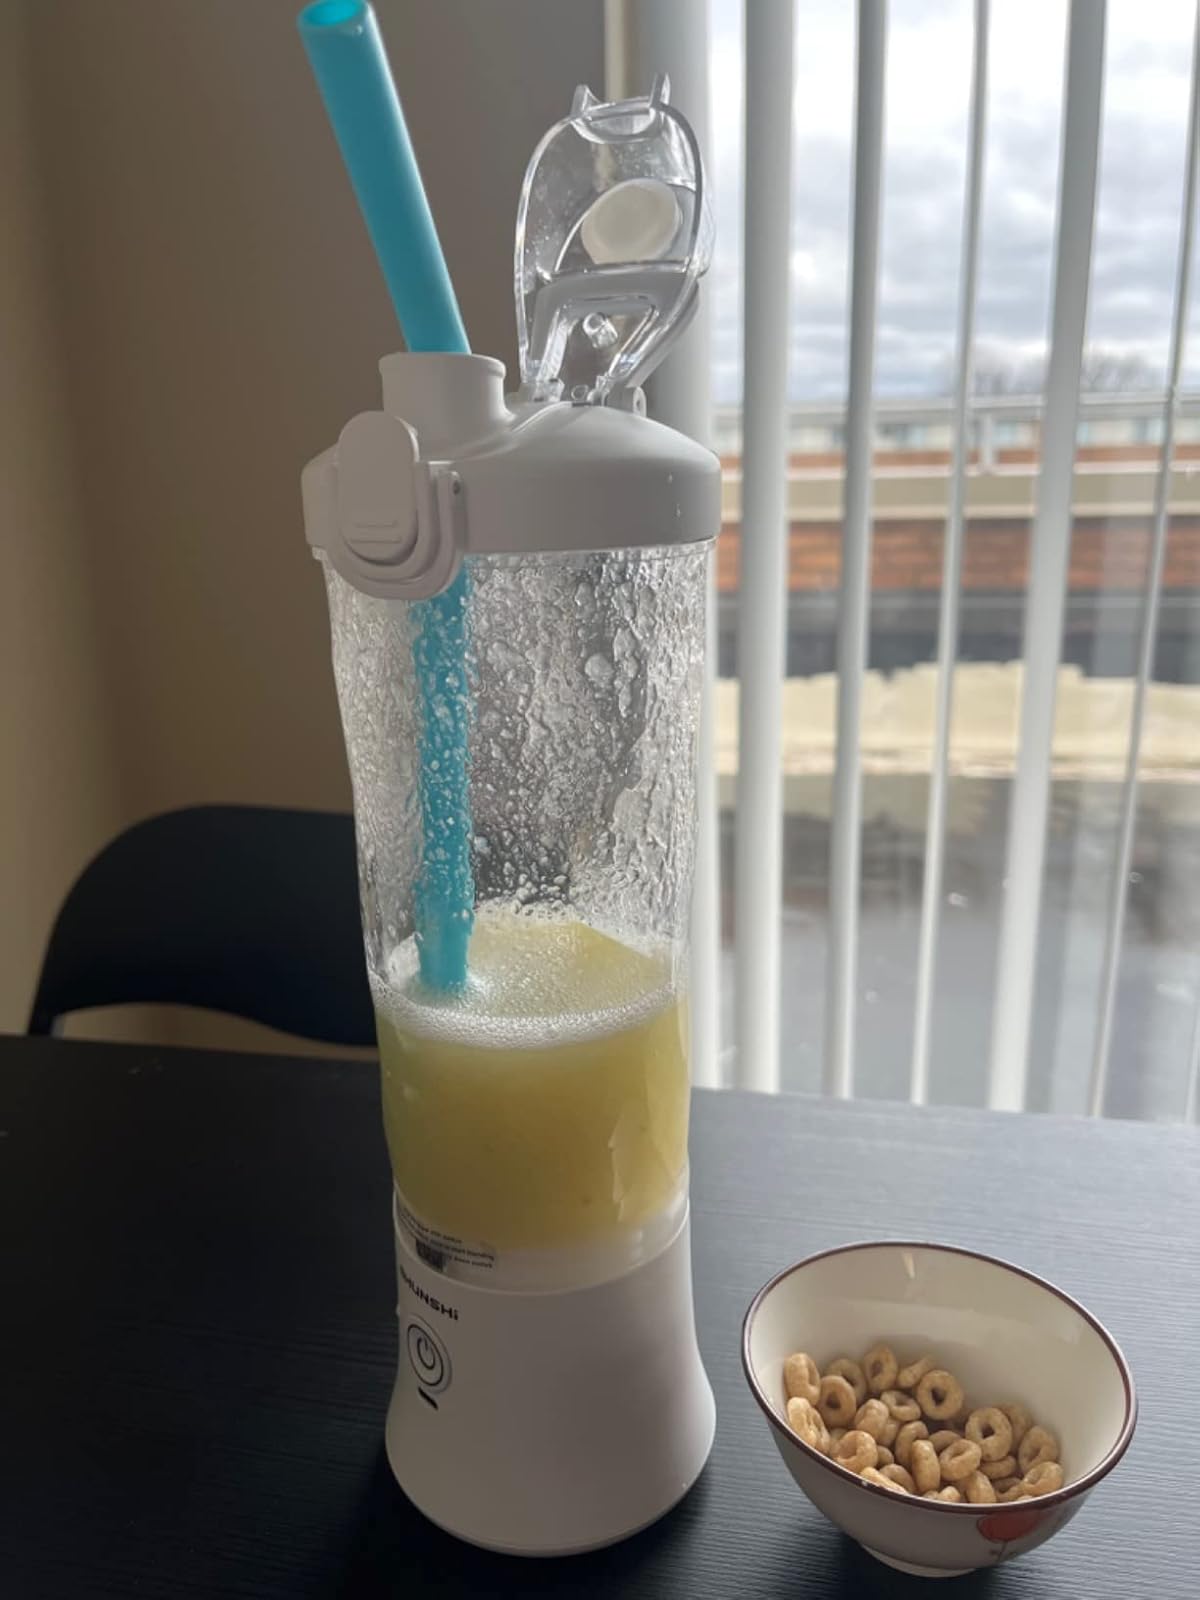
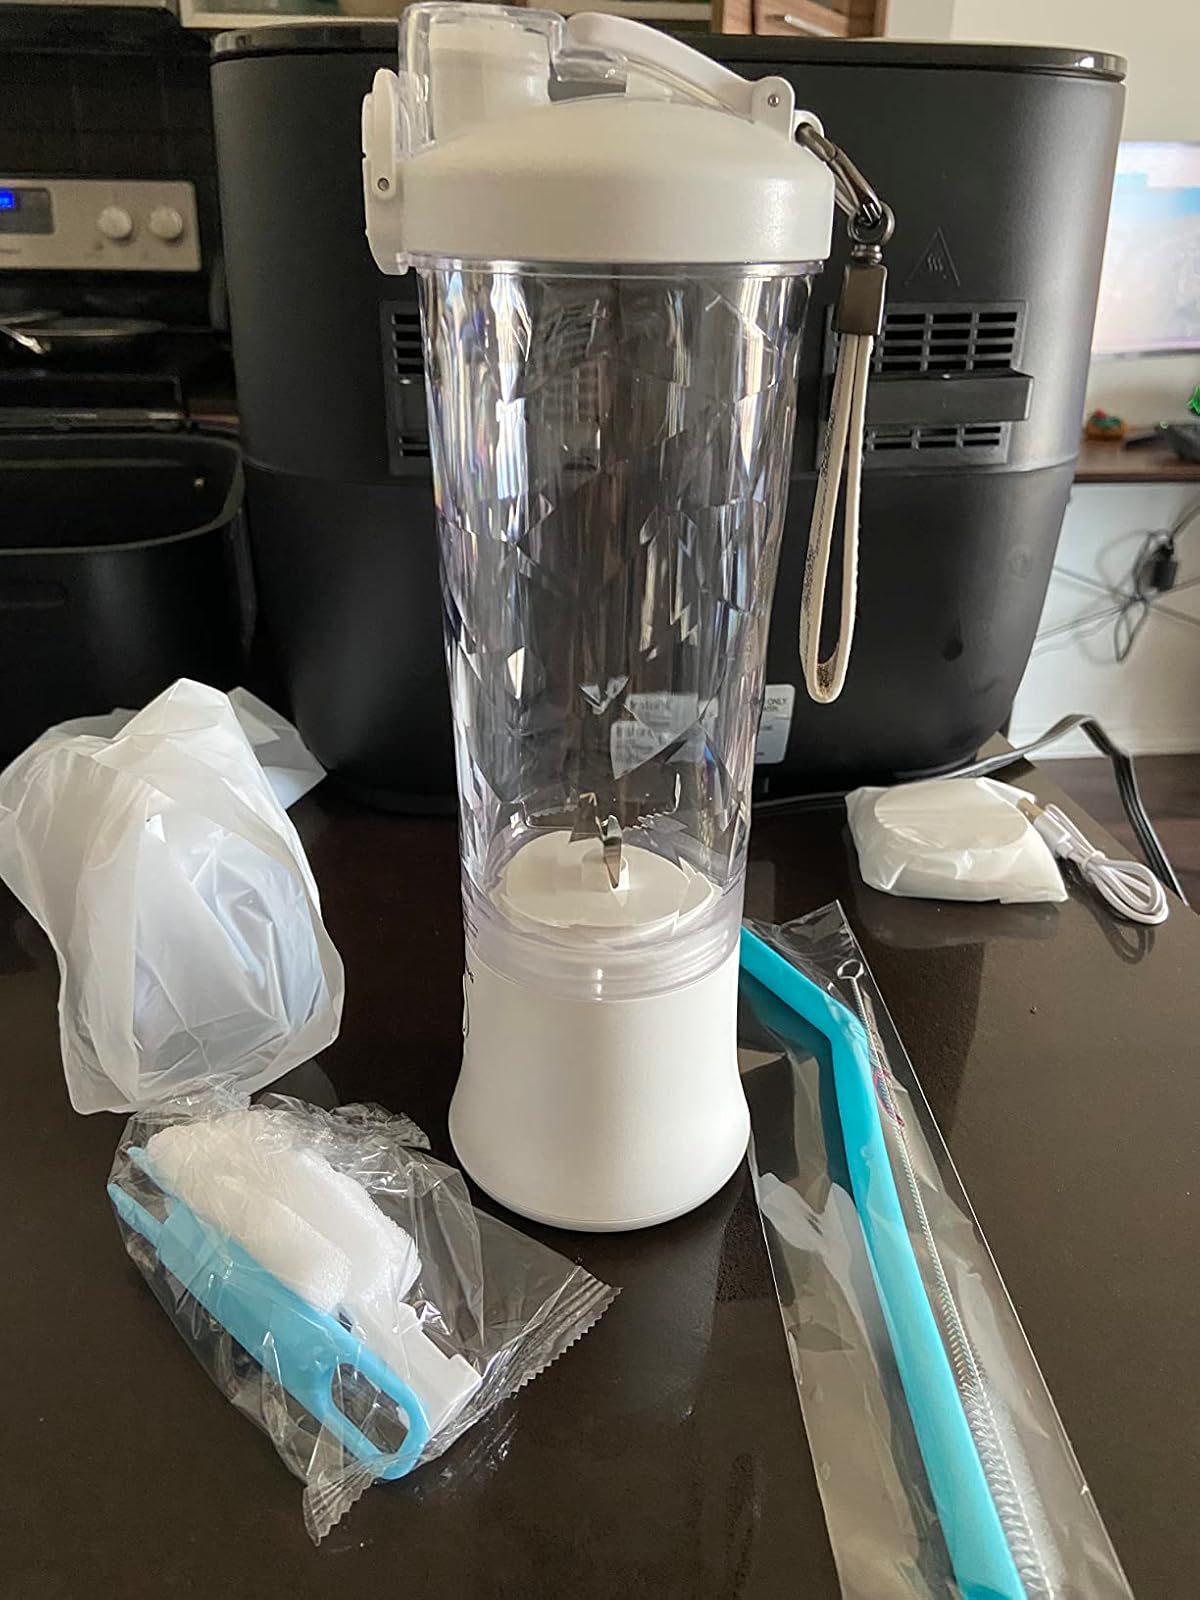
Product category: items_blender
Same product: yes